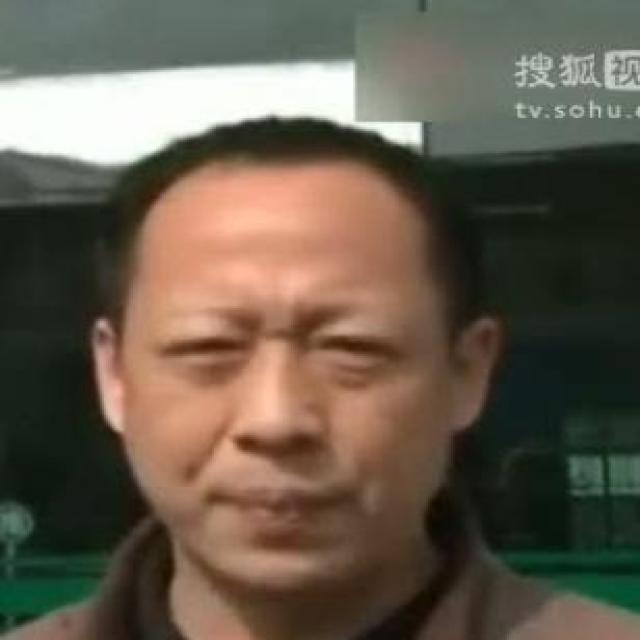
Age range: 21-44